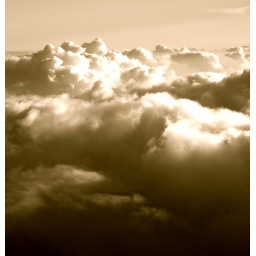
clouds in yellow